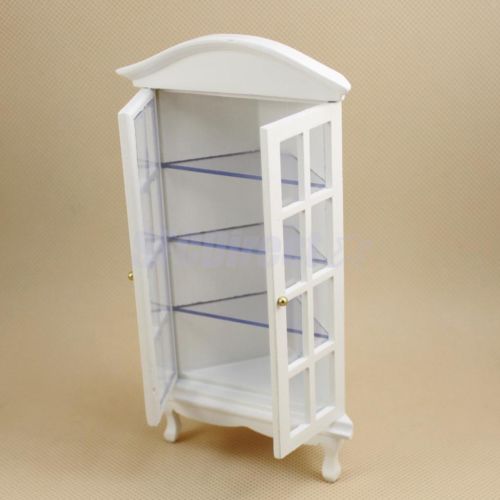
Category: cabinet